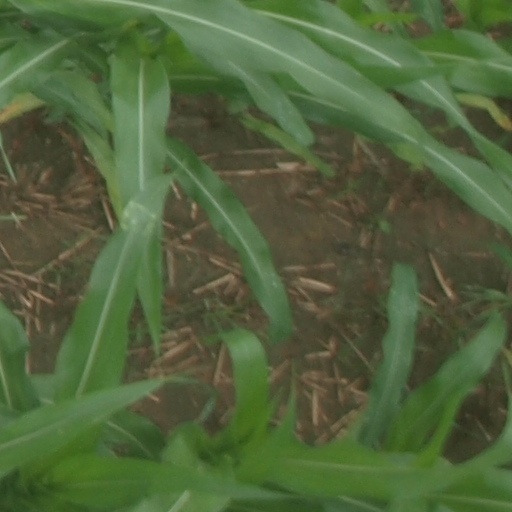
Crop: maize; corn